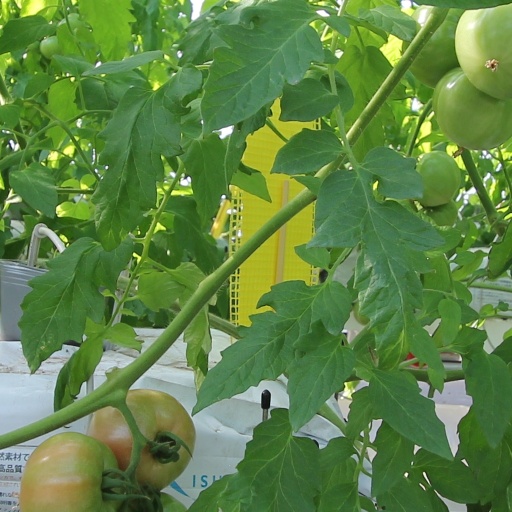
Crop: tomato